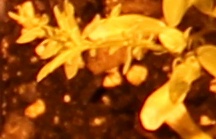
Label: Lentil